Women in music

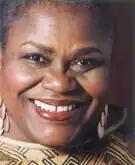
Bernice Johnson Reagon (born 1942) is a singer, composer, scholar, and social activist, who founded the "a cappella" ensemble Sweet Honey in the Rock in 1973. She was an important figure in the womyn's music scene.

William Osborne states that the "large US papers, which are the ones that influence public opinion, have virtually no women classical music critics." Two of the only women critics with major US papers have been Wynne Delacoma of the "Chicago Sun-Times" and Anne Midgette of "The New York Times", who was the "first woman to cover classical music in the entire history of the paper."